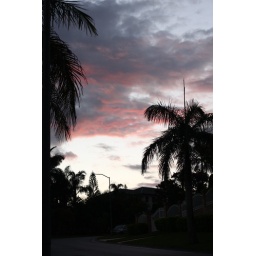
We are living under the red sky